Jim McIngvale

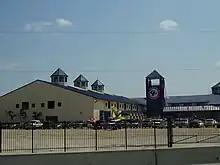
The main Gallery Furniture store in the Northside

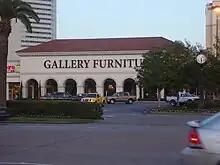
Gallery Furniture store in Uptown

James Franklin McIngvale (born February 11, 1951), also known as "Mattress Mack", is an American businessman. He is known for owning and operating the Gallery Furniture retail chain, based in Houston, Texas.